Wildlife of the Philippines

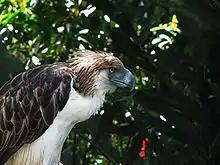
A Philippine eagle at Philippine Eagle Center in Davao City.

According to the EDGE of Existence Programme of the Zoological Society of London, the Philippines has the highest level of bird endemism in the world. Six of the world's 50 most evolutionary distinct and globally endangered (EDGE) species are found in the Philippines. These species are the Philippine eagle (15th place, the highest from the Philippines), spoon-billed sandpiper (#19), black-hooded coucal (#22), Sulu hornbill (#41), Cebu brown-dove (#46), and rufous-headed hornbill (#50). Previously, in 2013, when the list was up to 100, the various bleeding heart dove species, found only in the Philippines, and the Philippine cockatoo were also on the list.